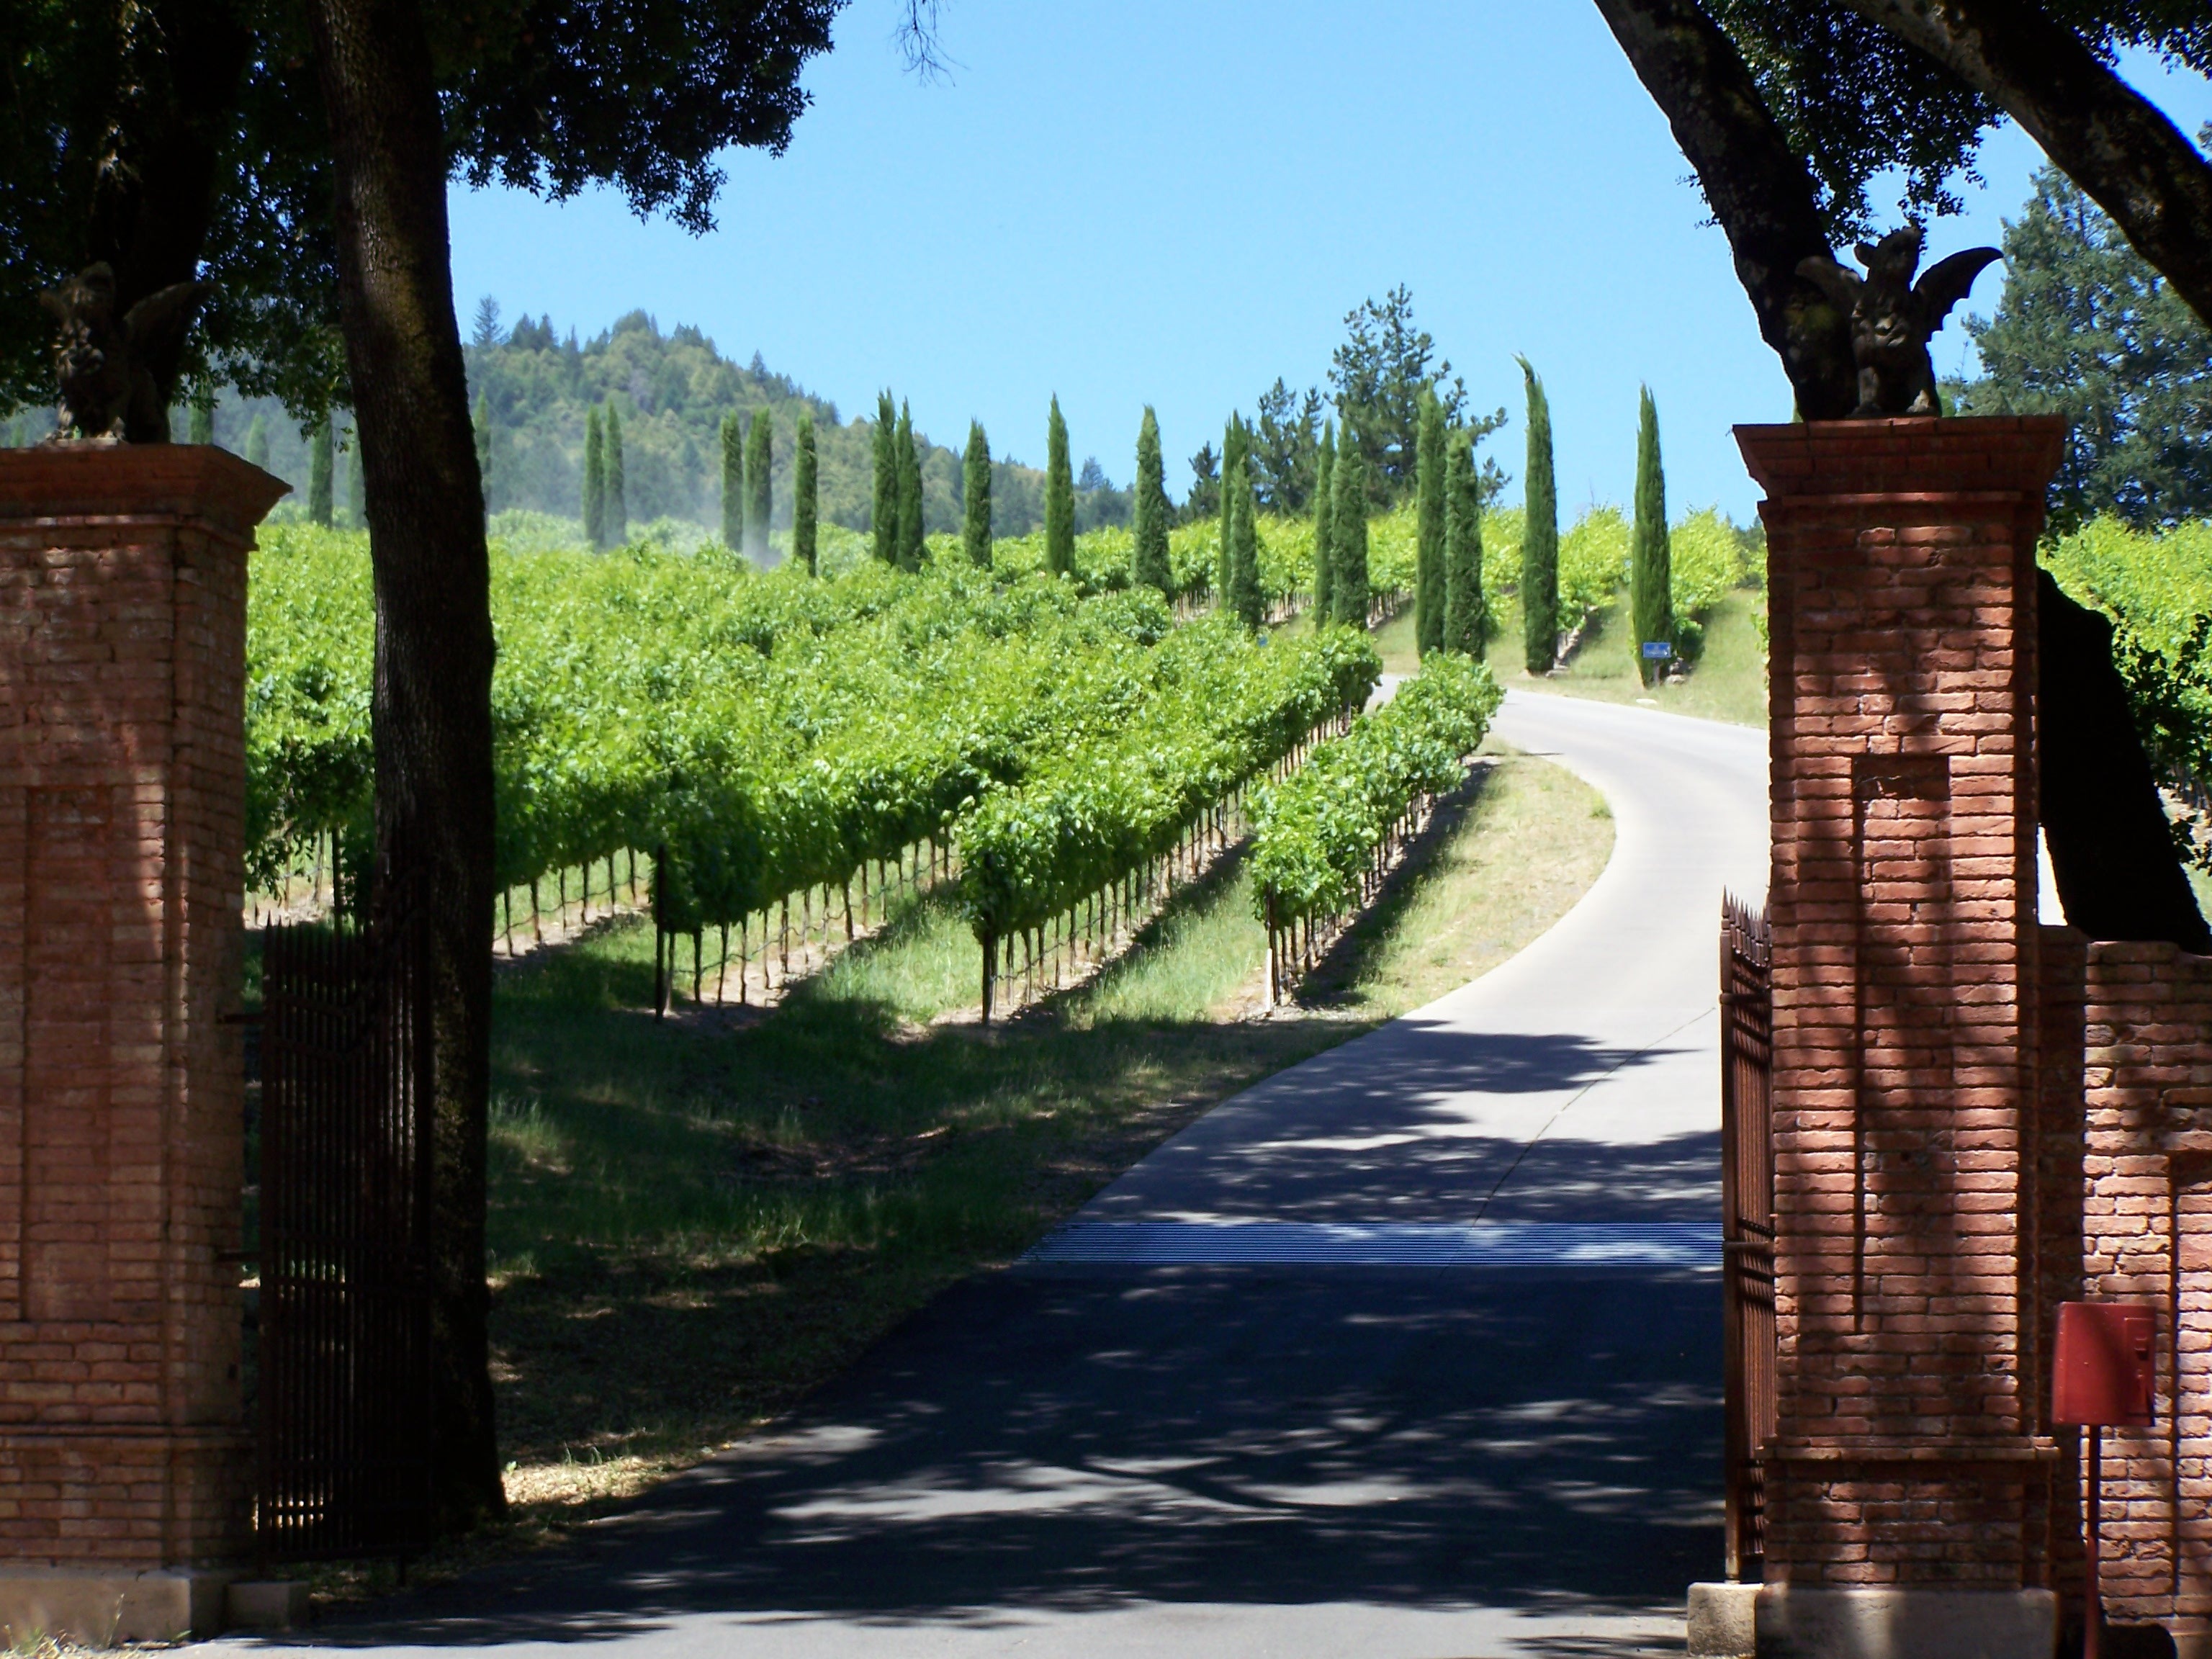
tree, wood, vineyard, countryside, california, grapes, estate, winery, winegrowing, napa valley, wine country, woody plant, america wine, american vineyard